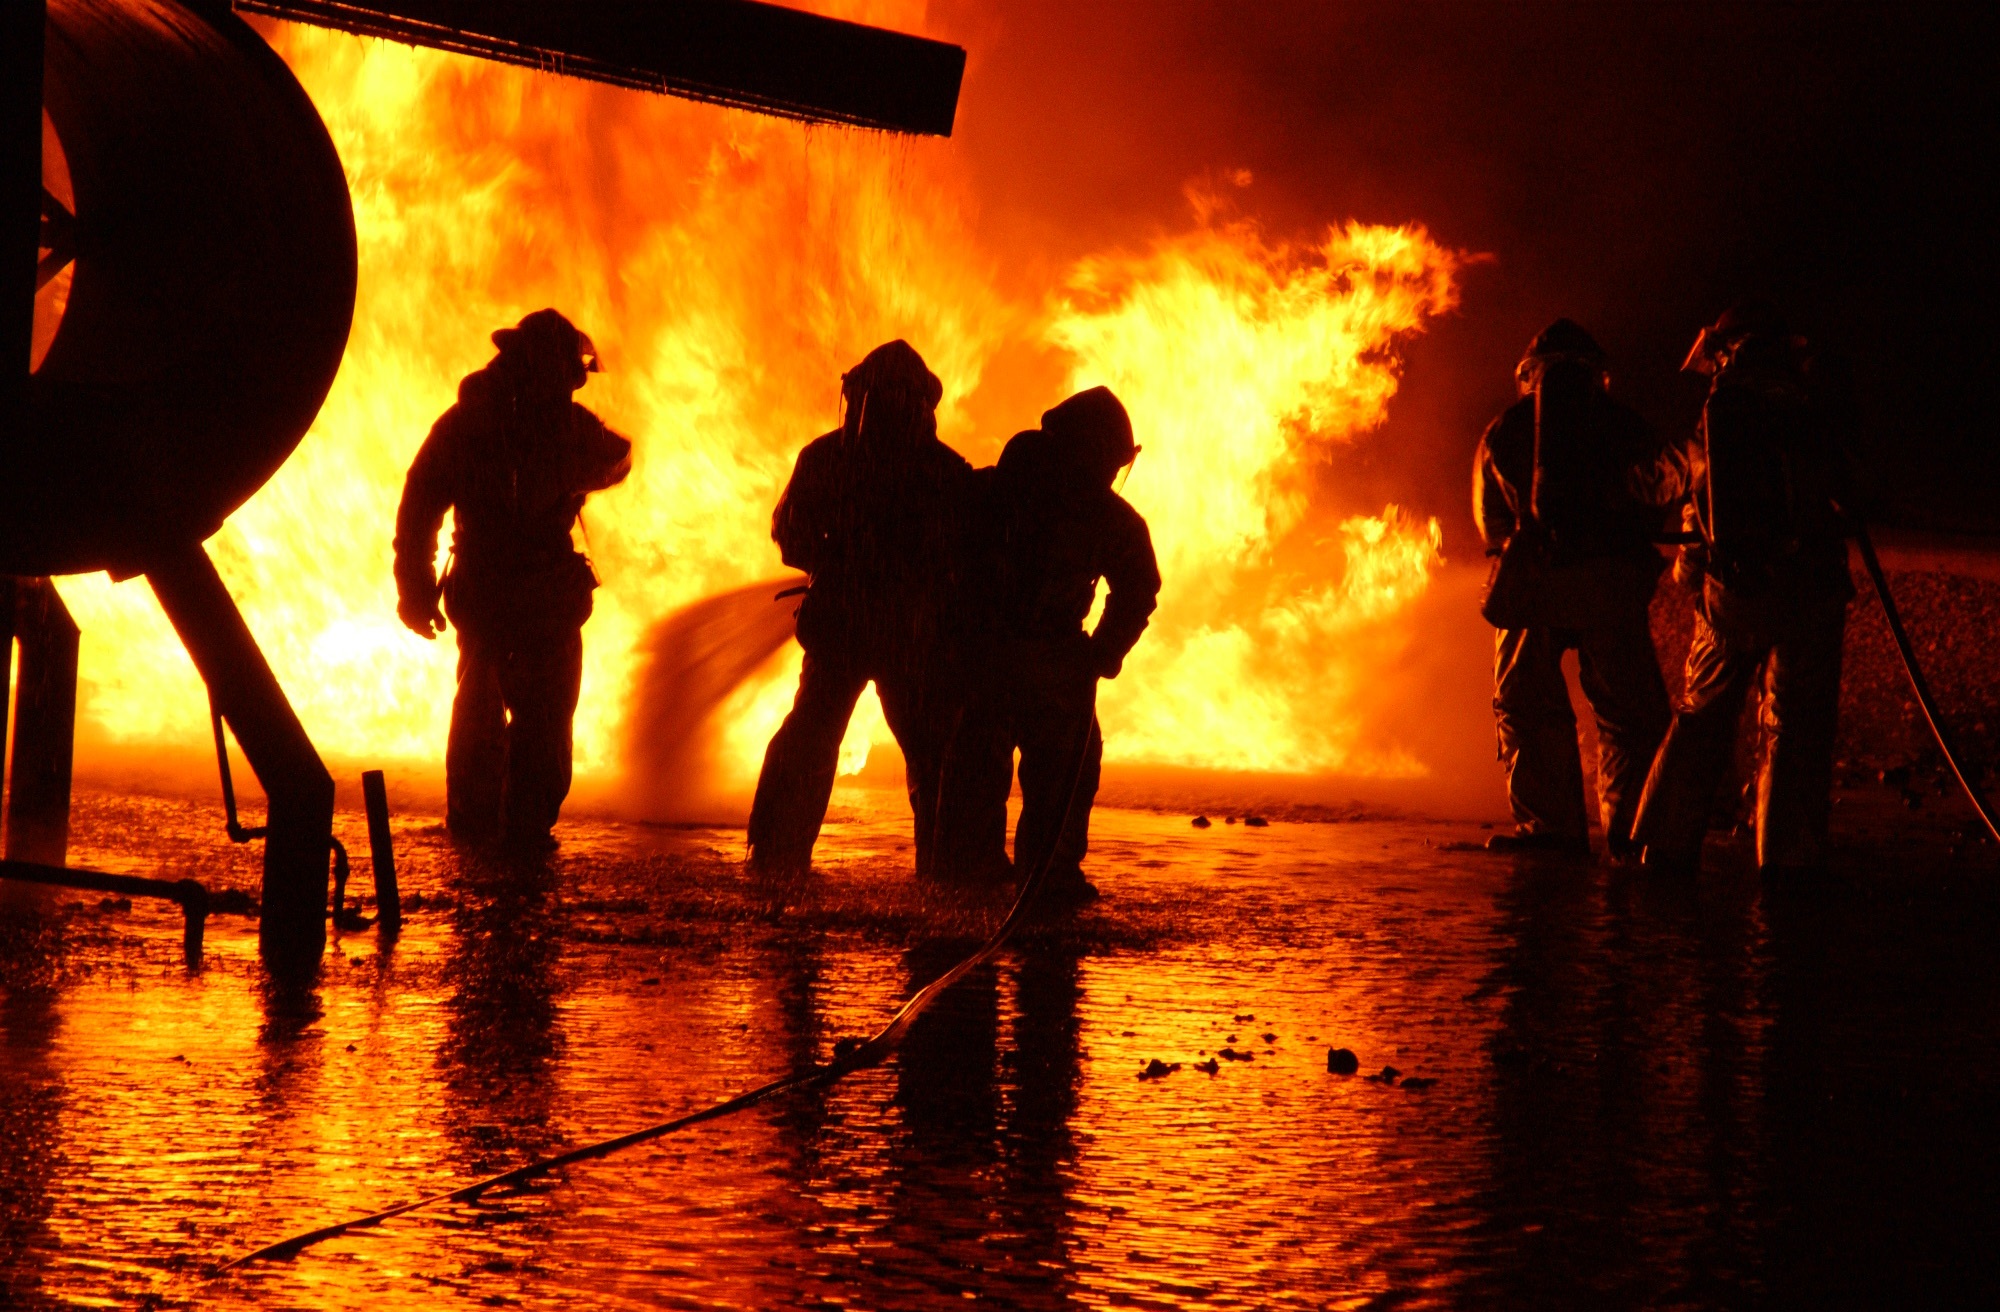
live, evening, equipment, spray, training, fire, bonfire, helmet, danger, safety, hose, protection, job, service, practice, firefighter, fireman, nozzle, controlled